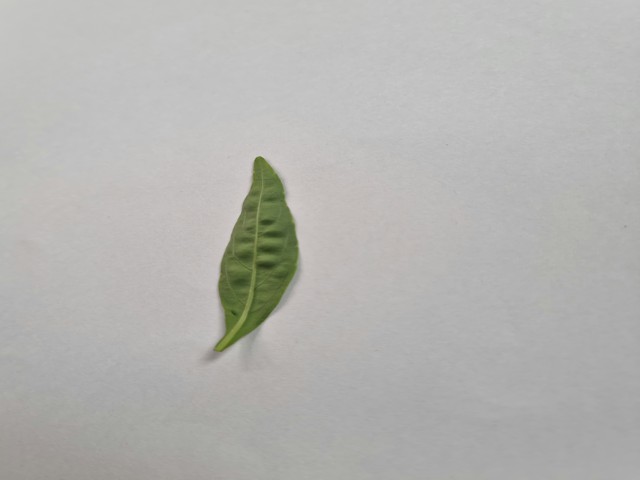
Plant: kalomegh